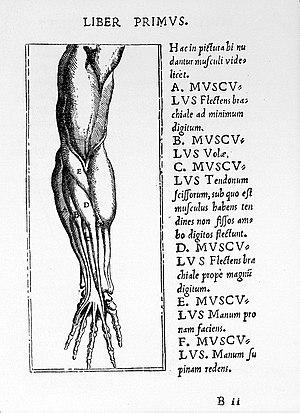
Giambattista ou Giovanni Battista Canano est un médecin anatomiste et professeur à l'université de Ferrare au XVIᵉ siècle. Des sources anciennes le nomment Canani ou Cannanus.